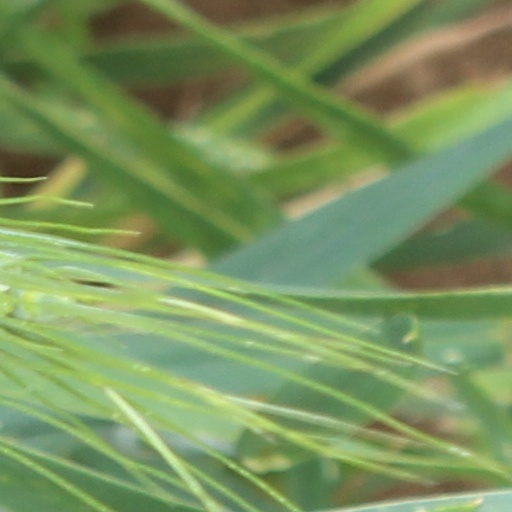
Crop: wheat